Belle de Rivera

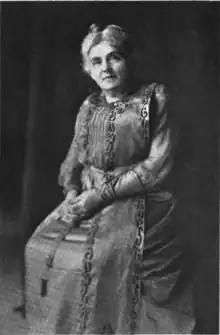
(1921)

In 1912, Rivera purchased property at Mountain Lakes to make her home in New Jersey. There she organized and was the first President of the Women's Club of Mountain Lakes.